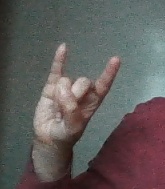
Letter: la